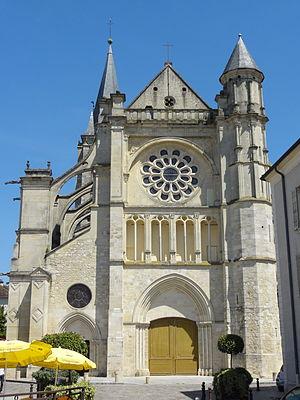
Façade occidentale.
L'église Saint-Étienne de Brie-Comte-Robert est une église catholique paroissiale située dans la commune de Brie-Comte-Robert, en Île-de-France. Une communauté chrétienne et une église sont attestées à Brie-Comte-Robert dès le VIᵉ siècle. Les insignes reliques que le seigneur Robert II de Dreux rapporte de Terre sainte en 1192 motivent sans doute la construction de l'église actuelle. De style gothique, elle est influencée par la cathédrale Notre-Dame de Paris, mais aussi par l'église Saint-Merri. C'est un vaste édifice, élégant, élevé et lumineux, d'un plan homogène et d'une exécution particulièrement soignée, comme en témoignent la claire-voie et la rosace du chevet, le triforium et le recours systématique aux fûts de colonnette en délit. Les vitraux de la rosace orientale sont contemporains de la Sainte-Chapelle, et de la même facture. L'église est terminée vers 1230, sauf les deux premières travées, et les voûtes des trois premières travées. L'achèvement se fait en deux étapes, au XIVᵉ siècle, ce qui justifie une dédicace solennelle en 1363, et à la Renaissance, entre 1540 et 1545 environ.
Brie-Comte-Robert, nommée localement Brie, est une commune francilienne située à l'ouest du département de Seine-et-Marne. Capitale historique de la Brie française, la commune est située sur la bordure du plateau de la Brie.